Icelandic horse

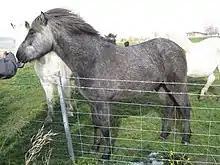
Icelandic horse in summer coat

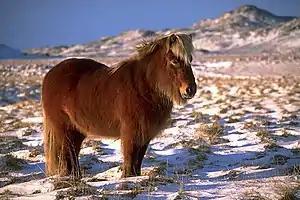
A long haired dark horse standing in snow covered grass with mountains in the background

Icelandic horses weigh between and stand an average of high, although the shortest measured Icelandic horse was 113cm (11.1hh), and the tallest measured 157cm (15.3hh). This is often considered pony size; however, breeders and breed registries always refer to Icelandics as horses. The official breeding goal gives room for substantial variations in size.